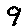
Label: 9